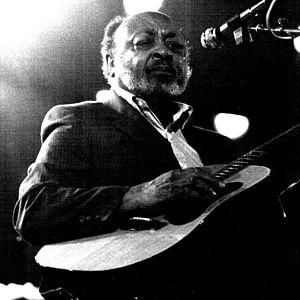
Le guitariste Robert Lockwood Jr à Bagneux (Hauts de Seine).
Robert Lockwood Jr., était un guitariste de blues américain.
Soul Bag est un magazine musical français spécialisé dans le blues et la musique soul, qui paraît chaque trimestre.